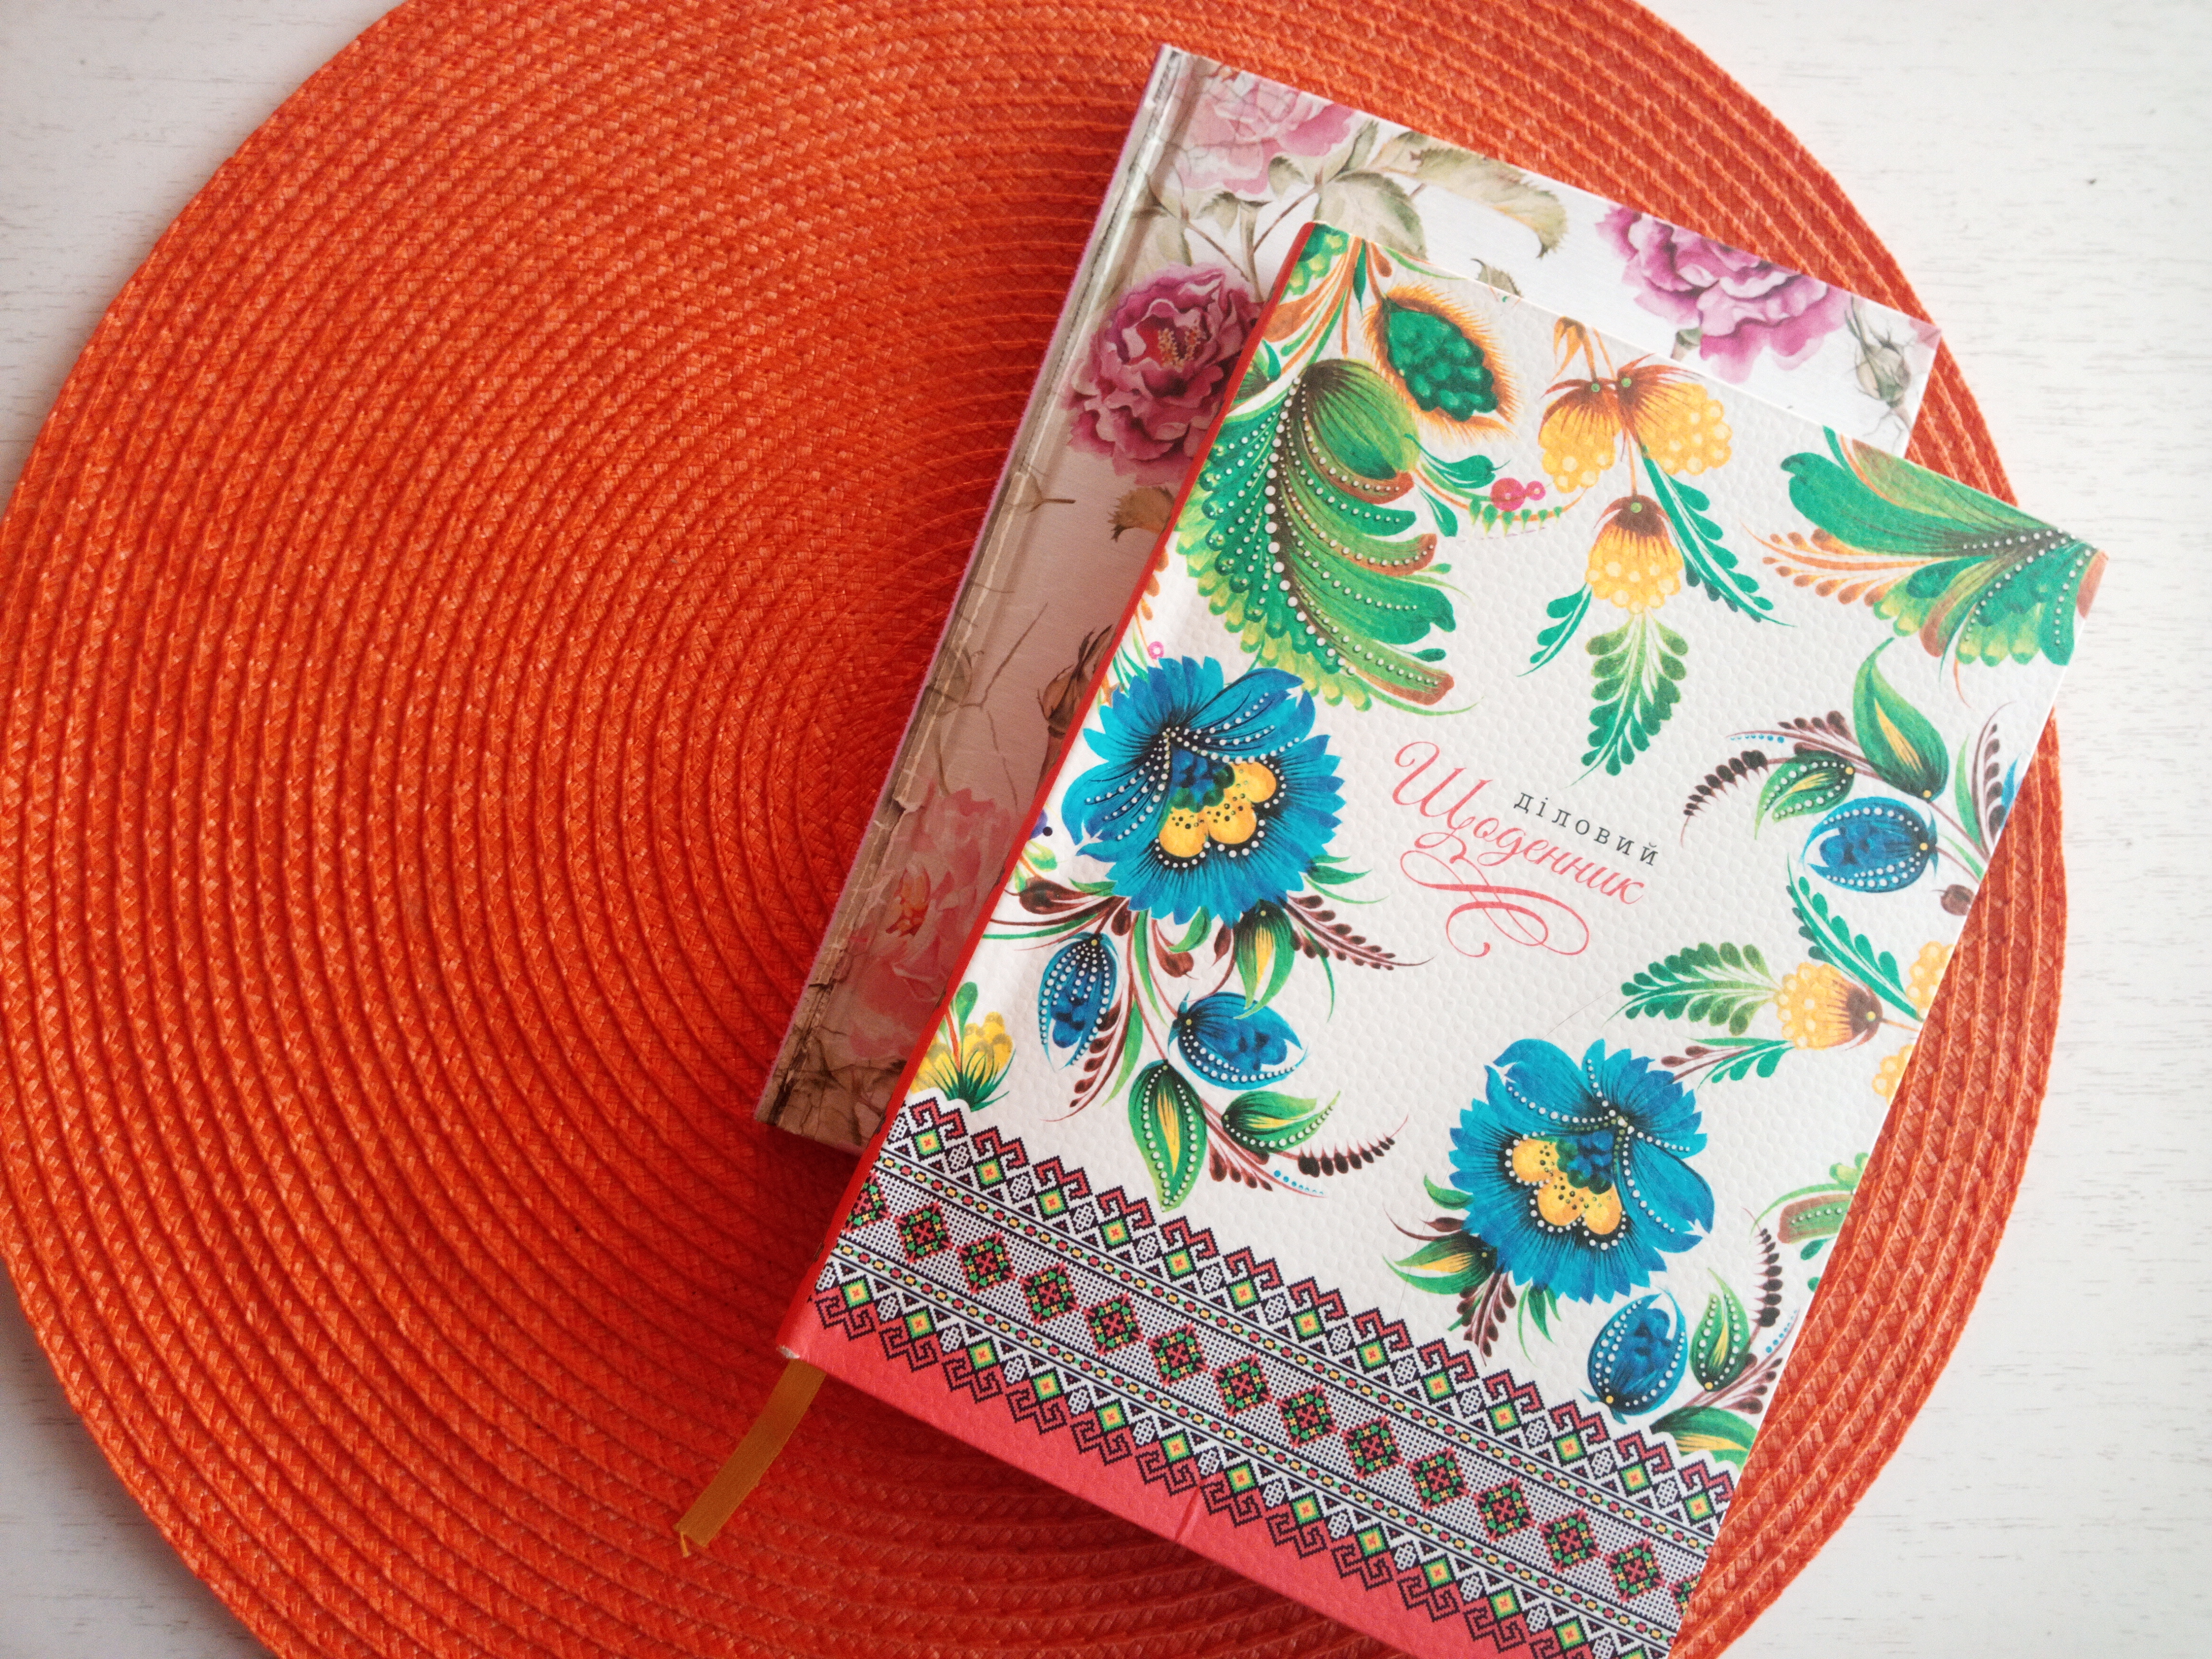
pad, pads, note, orange, creation, table, notebook, daily planner, scheduler, textile, needlework, placemat, footwear, circle, pattern, coin purse, fashion accessory, linens, wool, stitch, tableware